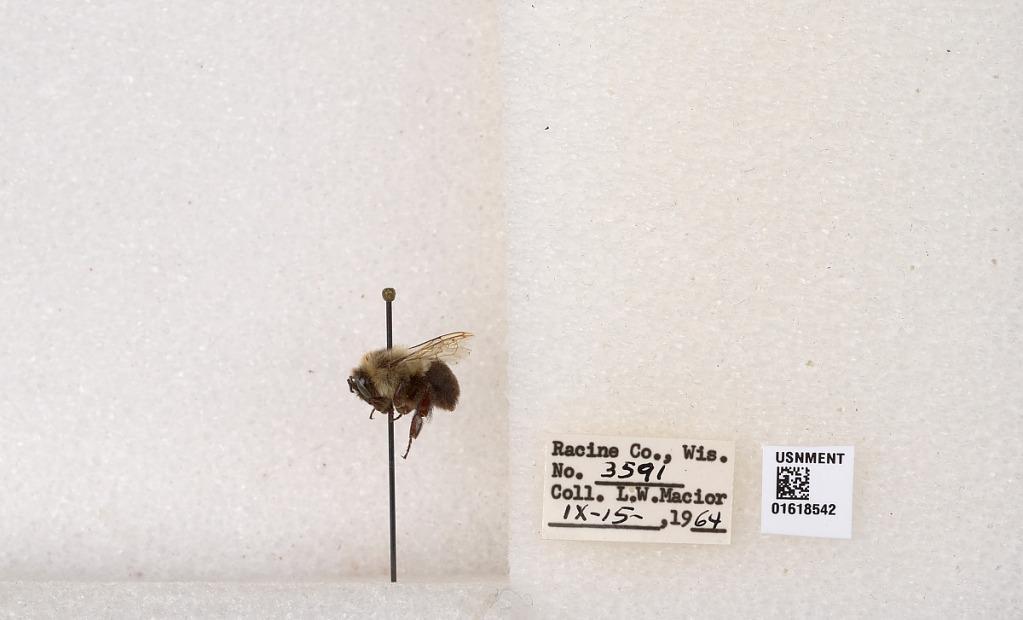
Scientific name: Bombus impatiens Cresson
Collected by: L. Macior
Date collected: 1964-9-15
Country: United States
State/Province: Wisconsin
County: Racine
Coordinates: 42.7299, -87.8123